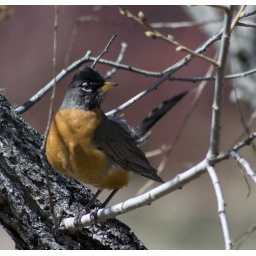
Caught this robin in a tree and the bird started to ruffle their feathers.